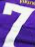
Number: 7